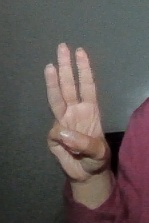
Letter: thaa